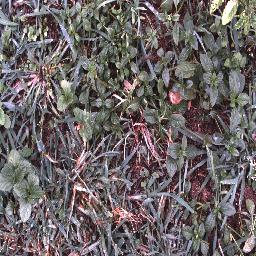
Label: negative